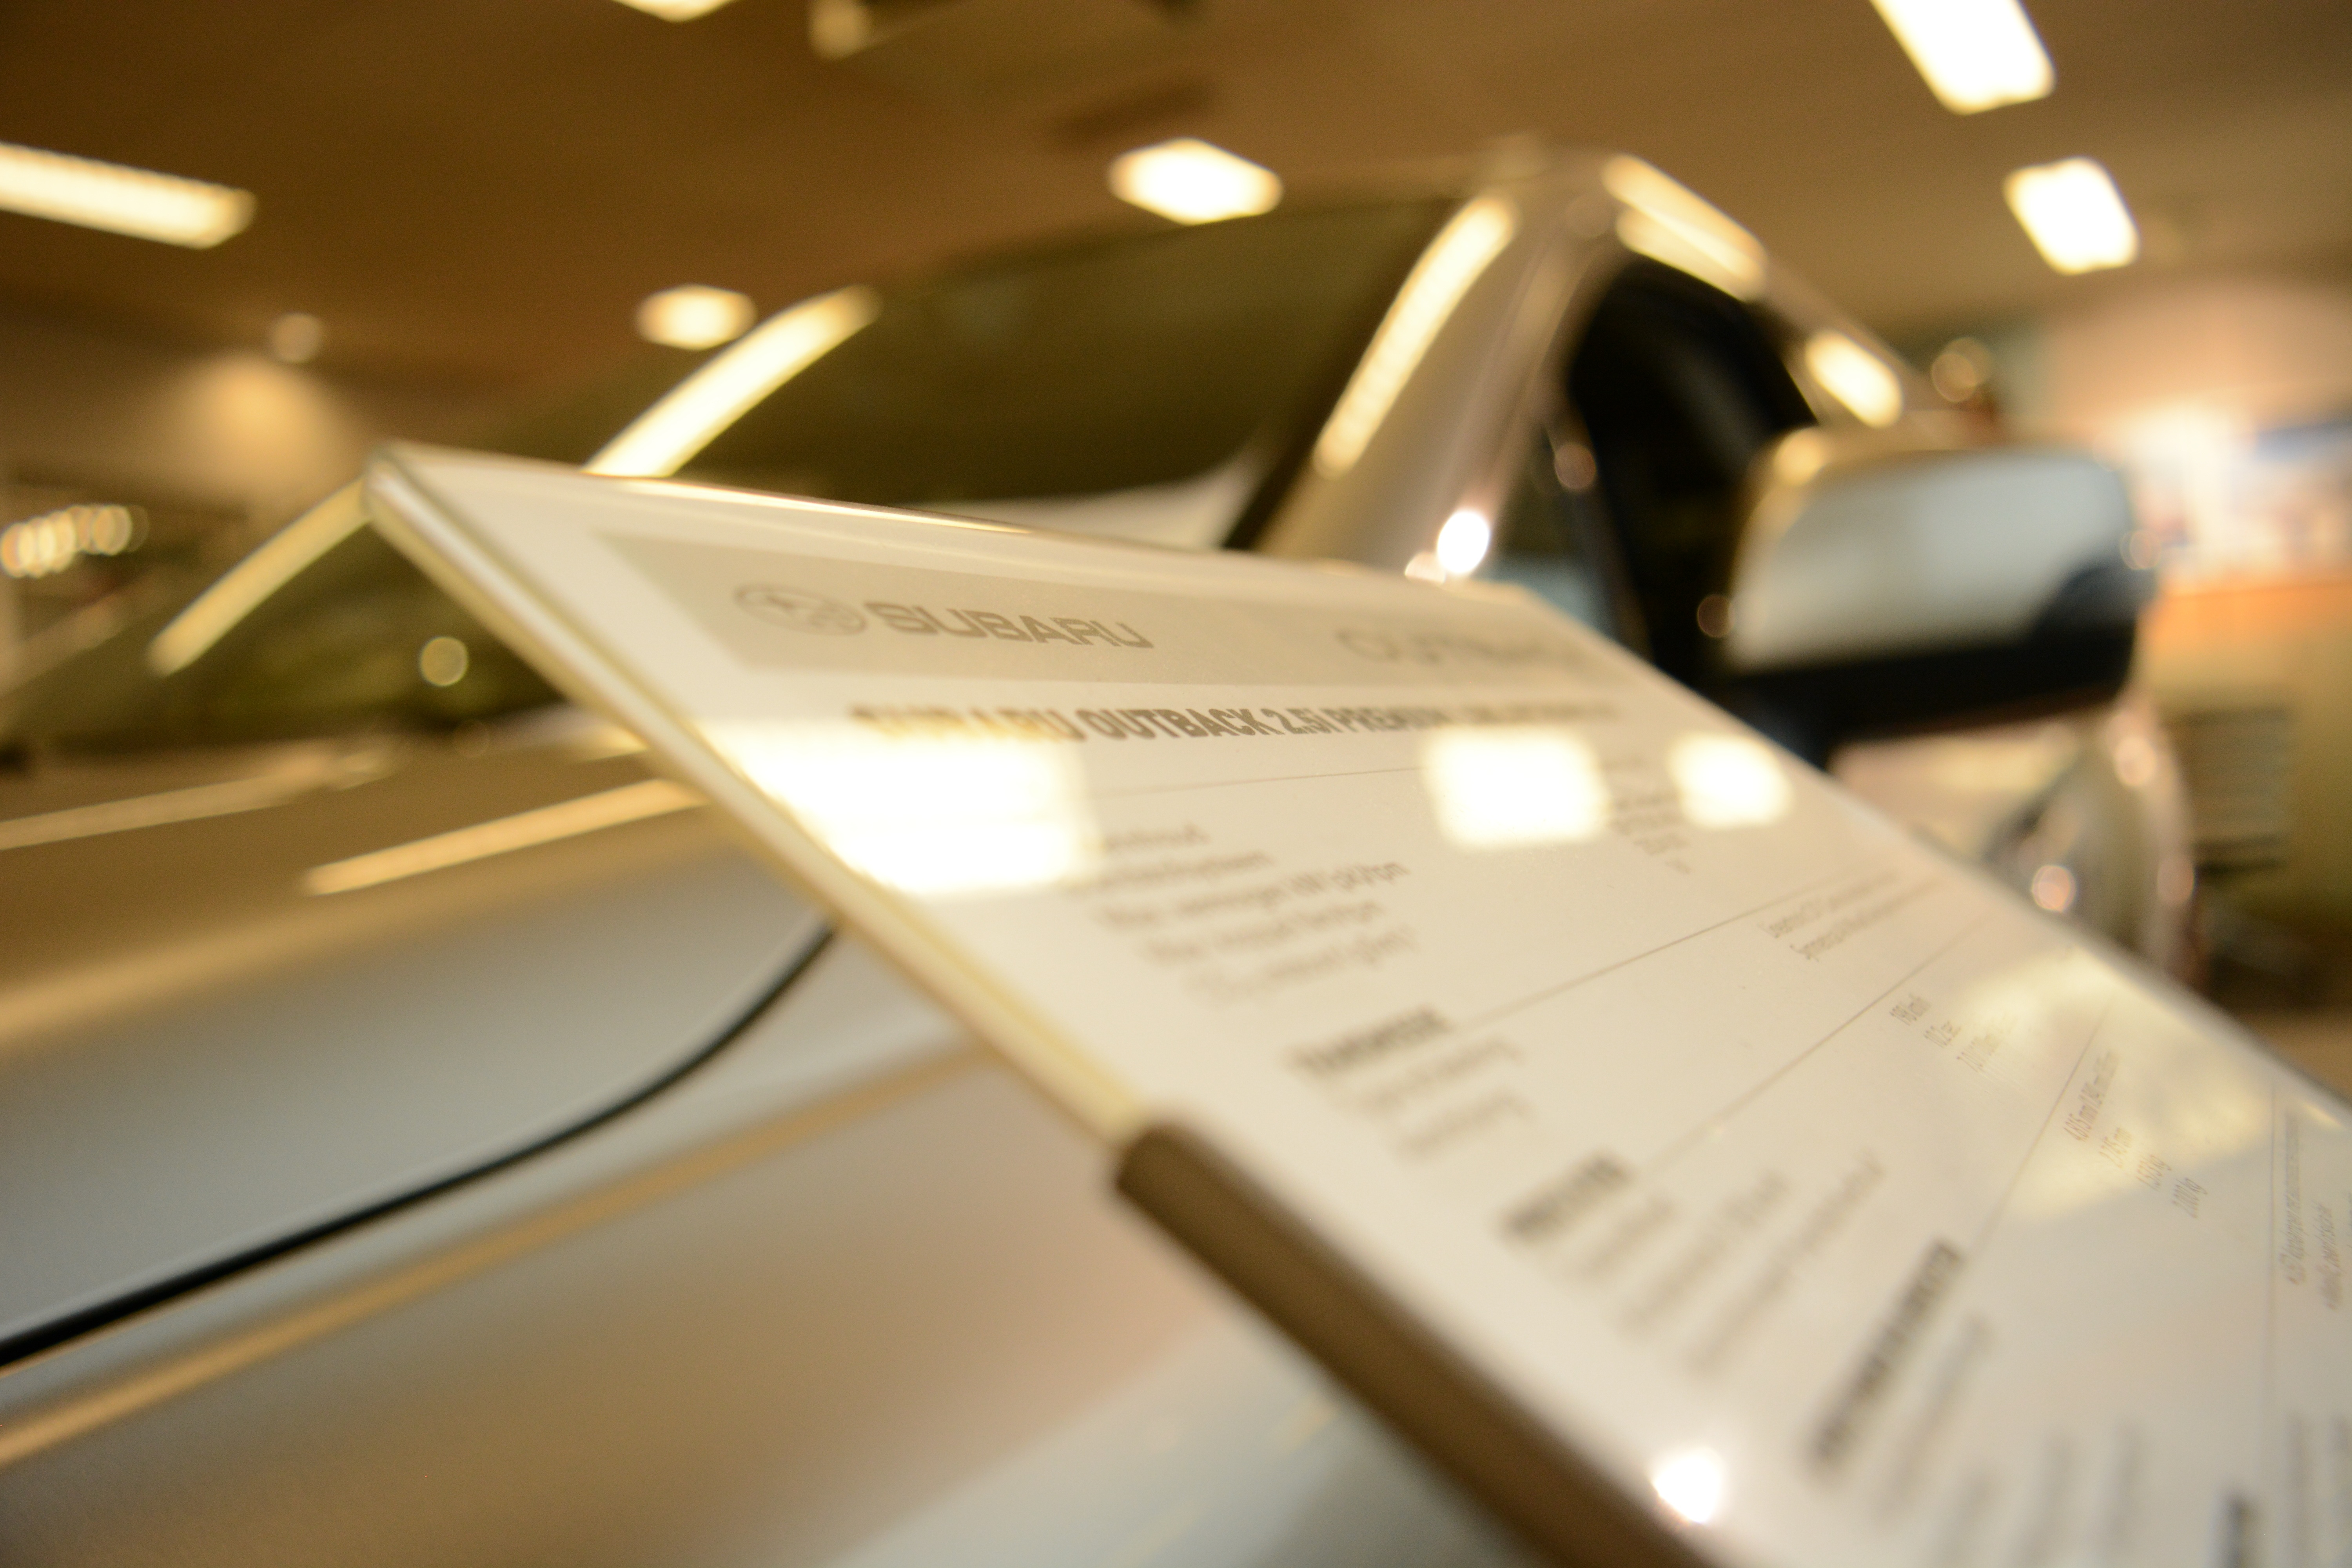
board, auto, brand, design, sale, seller, for sale, car dealer, car center